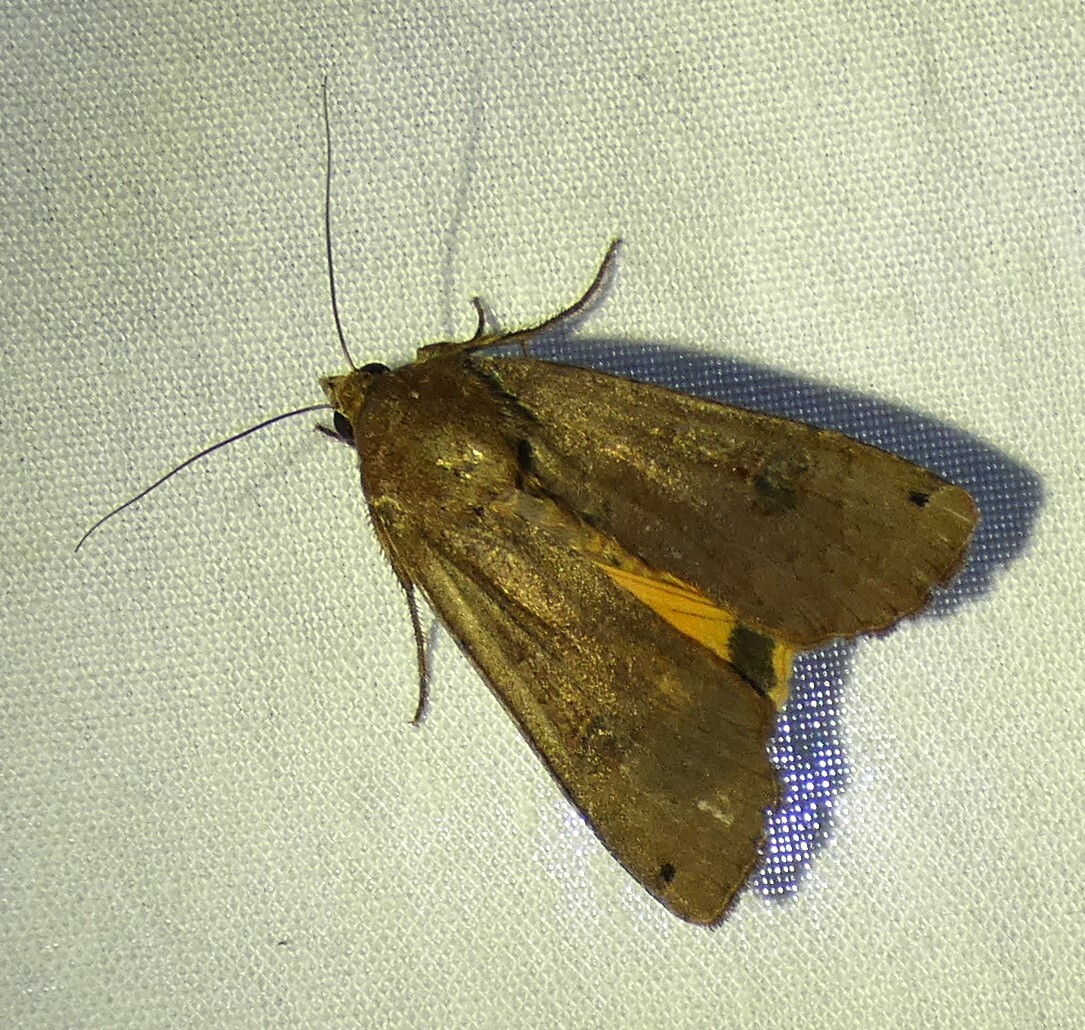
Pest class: cutworms